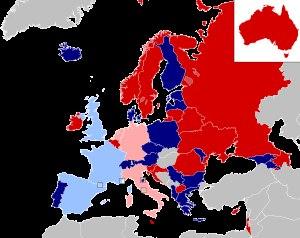
Le Concours Eurovision de la chanson 2020 aurait dû être la 65ᵉ édition du concours. Celle-ci aurait eu lieu aux Pays-Bas, suite à la victoire du néerlandais Duncan Laurence lors de l'édition 2019. Le pays aurait alors accueilli l'Eurovision pour la cinquième fois, après les éditions 1958, 1970, 1976 et 1980.